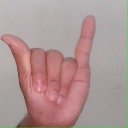
अक्षर: य